Job satisfaction

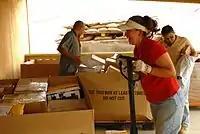
A post office worker appears to be happy as she pushes a mail cart.

Job satisfaction, employee satisfaction or work satisfaction is a measure of workers' contentment with their job, whether they like the job or individual aspects or facets of jobs, such as nature of work or supervision. Job satisfaction can be measured in cognitive (evaluative), affective (or emotional), and behavioral components. Researchers have also noted that job satisfaction measures vary in the extent to which they measure feelings about the job (affective job satisfaction). or cognitions about the job (cognitive job satisfaction).